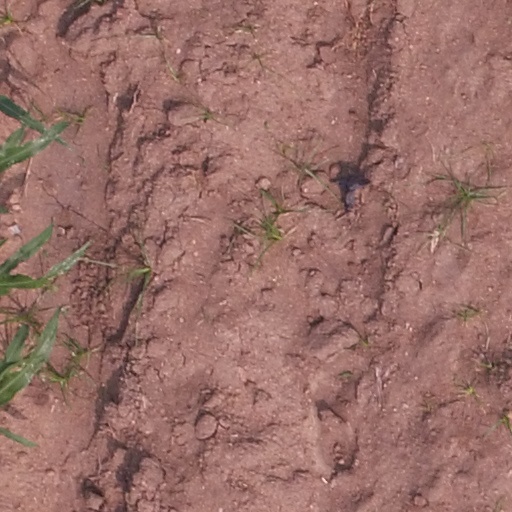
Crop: maize; corn